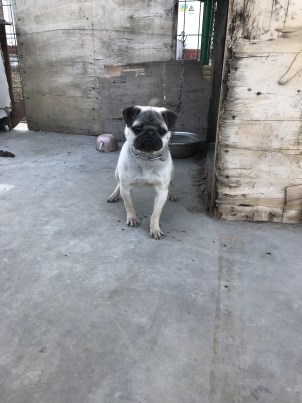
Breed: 798-n000130-pug